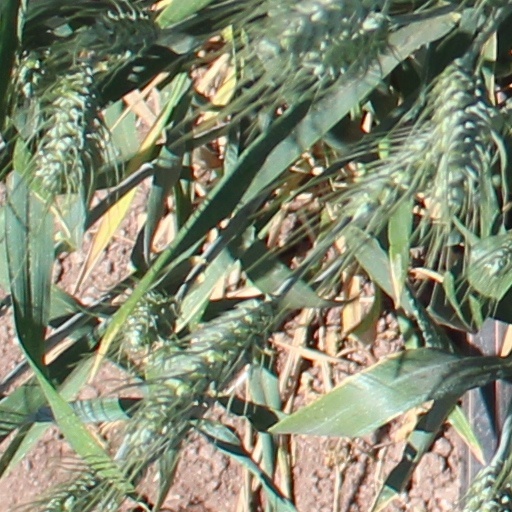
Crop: wheat